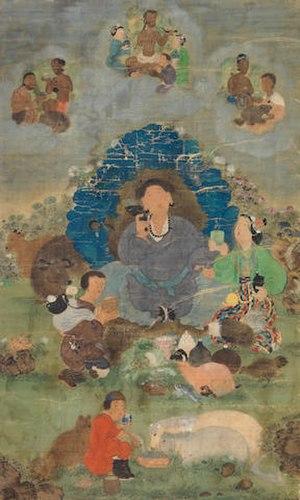
Marpa Lotsāwa reçoit Milarépa, sous le regard de Dagméma est une Thangka peinte au XVIIᵉ siècle par Chöying Dorje, un des artistes tibétains les plus novateurs de l'histoire du Tibet et 10ᵉ karmapa.
Chöying Dorje, fut le 10ᵉ Karmapa, chef de la lignée karma-kagyu du bouddhisme tibétain également célèbre en tant qu'artiste pour ses peintures et sculptures.